Seduce Me

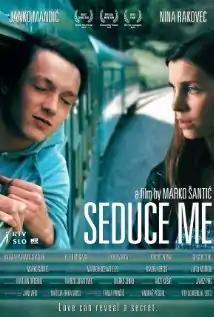
Film poster

Seduce Me is a 2013 Slovenian drama film written and directed by Marko Šantić. It was selected as the Slovenian entry for the Best Foreign Language Film at the 87th Academy Awards, but was not nominated.